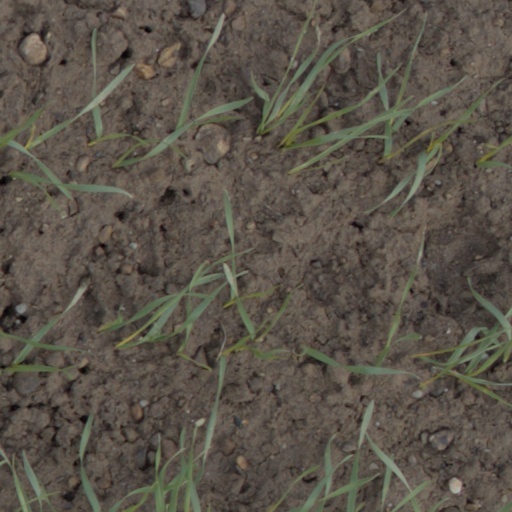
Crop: wheat